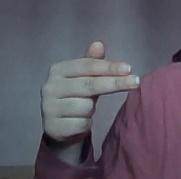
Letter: ghain